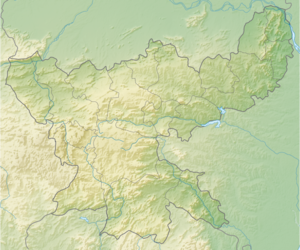
Jamshedpur est la ville la plus importante de l'État du Jharkhand en Inde. Jamshedpur est la seule ville en Inde sans municipalité. Sa gestion est entièrement assurée par Tata Steel.
Ramgarh Cantonment est une ville indienne située dans le district de Ramgarh dans l’État du Jharkhand. En 2011, sa population était de 132,425 habitants.
Deoghar est une ville d'Inde ayant en 2011 une population de 203 116 habitants.